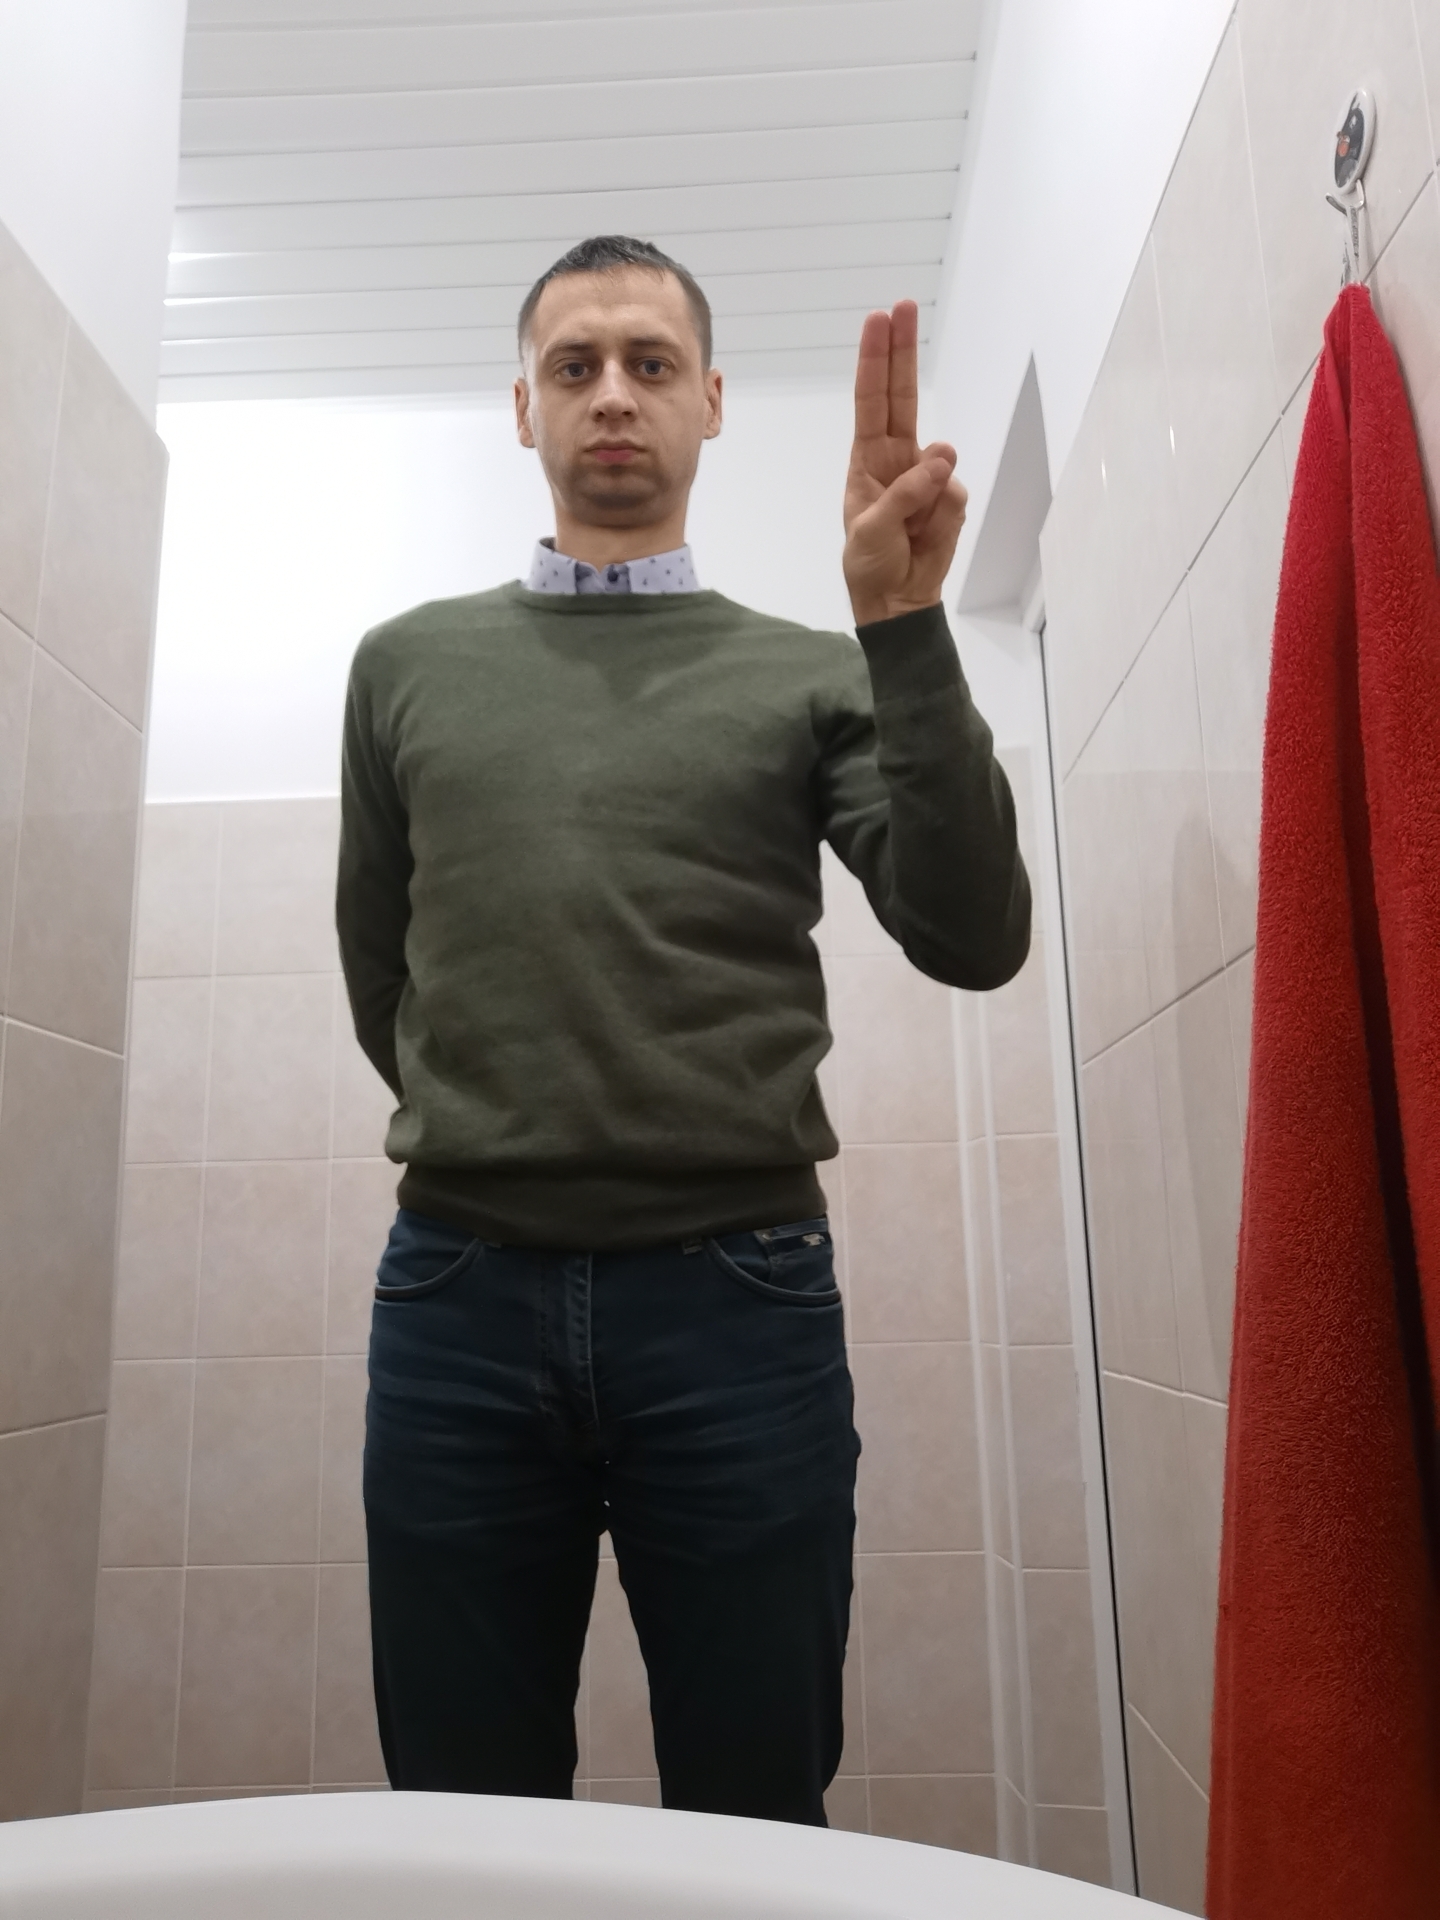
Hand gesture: two_up